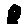
Label: 8